Richard Stevens (lawyer)

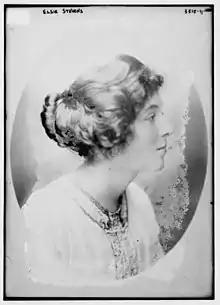
Steven's eldest daughter, Elizabeth Callendar "Elsie" Stevens.

On November 11, 1893, Stevens was married to his first cousin, Elizabeth Callendar Stevens "Elsie" (1869–) at St. Peter & St. Paul's Church in Hoboken. Elizabeth, a prominent suffragist, was the daughter of his paternal uncle, Francis Bowes Stevens, and Elizabeth Callendar (née Harris) Stevens. Together they were the parents of four children: